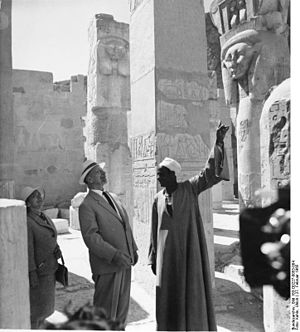
Hallsteindoktrinen / Praktiske konsekvenser / Den arabiske verden og Israel
Walter Ulbricht på besøg i Ægypten
Hallsteindoktrinen var en udenrigspolitisk doktrin i Forbundsrepublikken Tyskland i perioden 1955 til 1969, dvs. under Konrad Adenauers, Ludwig Erhards og Kurt Georg Kiesingers regeringer. Doktrinen bestod grundlæggende i, at Forbundsrepublikken ikke ville tillade, at andre stater oprettede diplomatiske forbindelser med DDR og dermed anerkendte det som selvstændig stat.